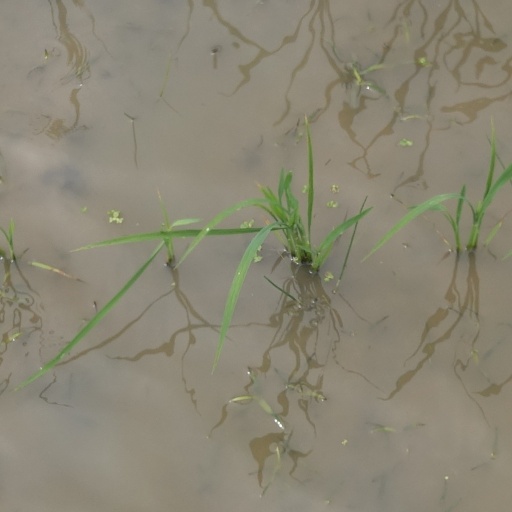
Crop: rice